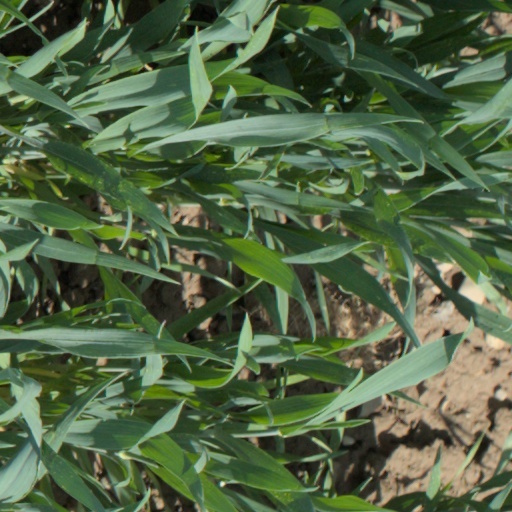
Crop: wheat